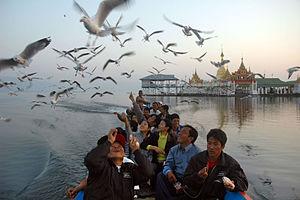
Le lac Indawgyi est le plus grand lac de Birmanie. Situé dans la municipalité de Mohnyin de l'État de Kachin, il mesure 13 km d'Est en Ouest et 24 km du Nord au Sud. Une vingtaine de villages se trouvent sur ses bords, peuplés principalement de paysans d'ethnies Shan et Kachin.